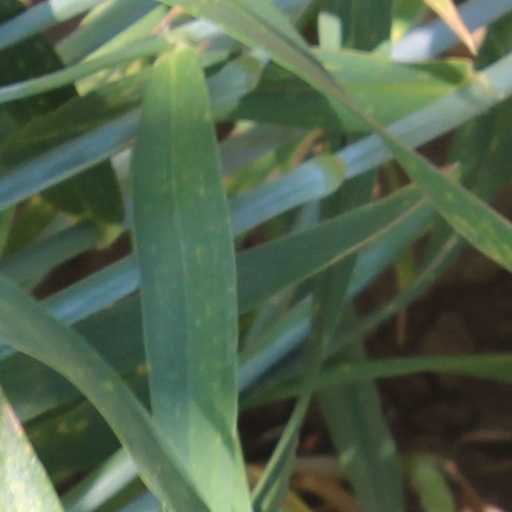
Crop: wheat